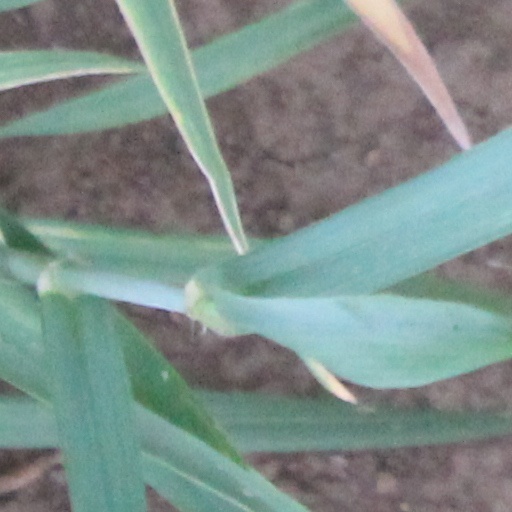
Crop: wheat